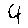
Label: 4